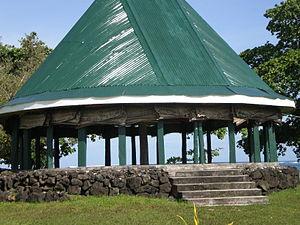
Maison Samoane traditionnelle ronde avec le toit vert Fale tele lapotopoto i le nu'u o Lelepa, Savaii, Samoa (Samoan language) Māori: Te wharenui ki te kainga Lelepa, Savaii, Hamoa